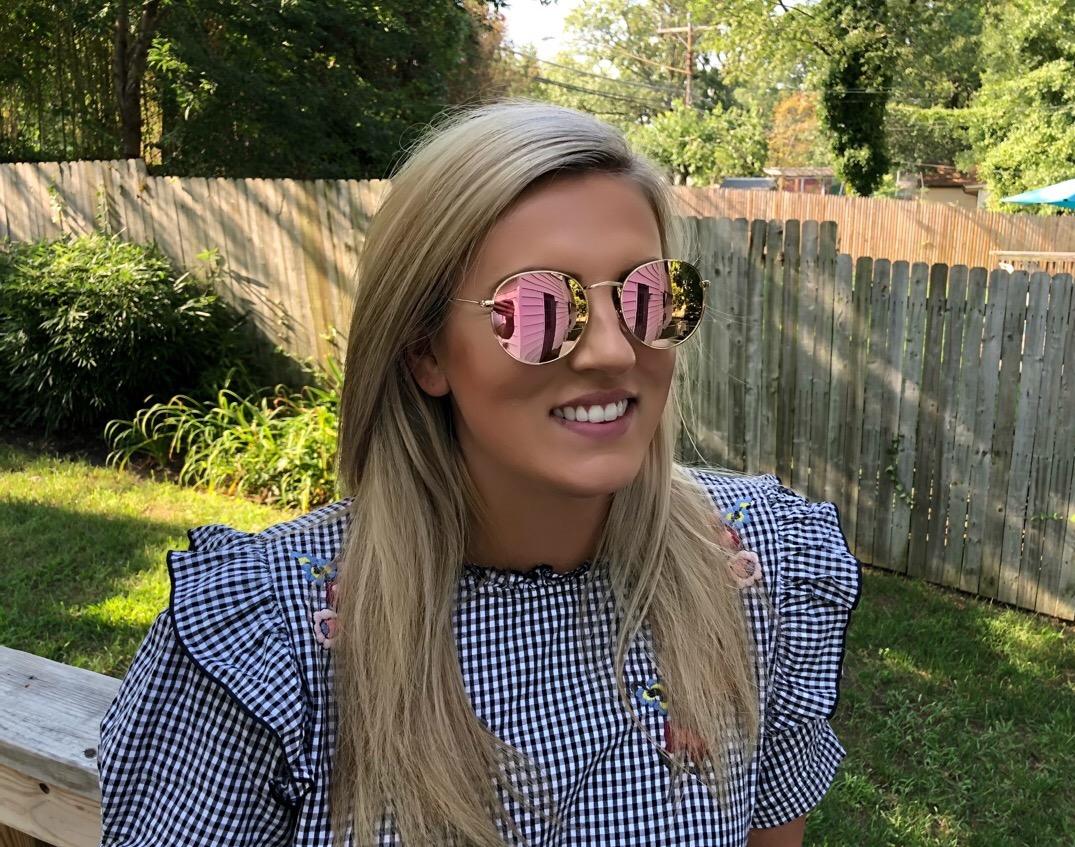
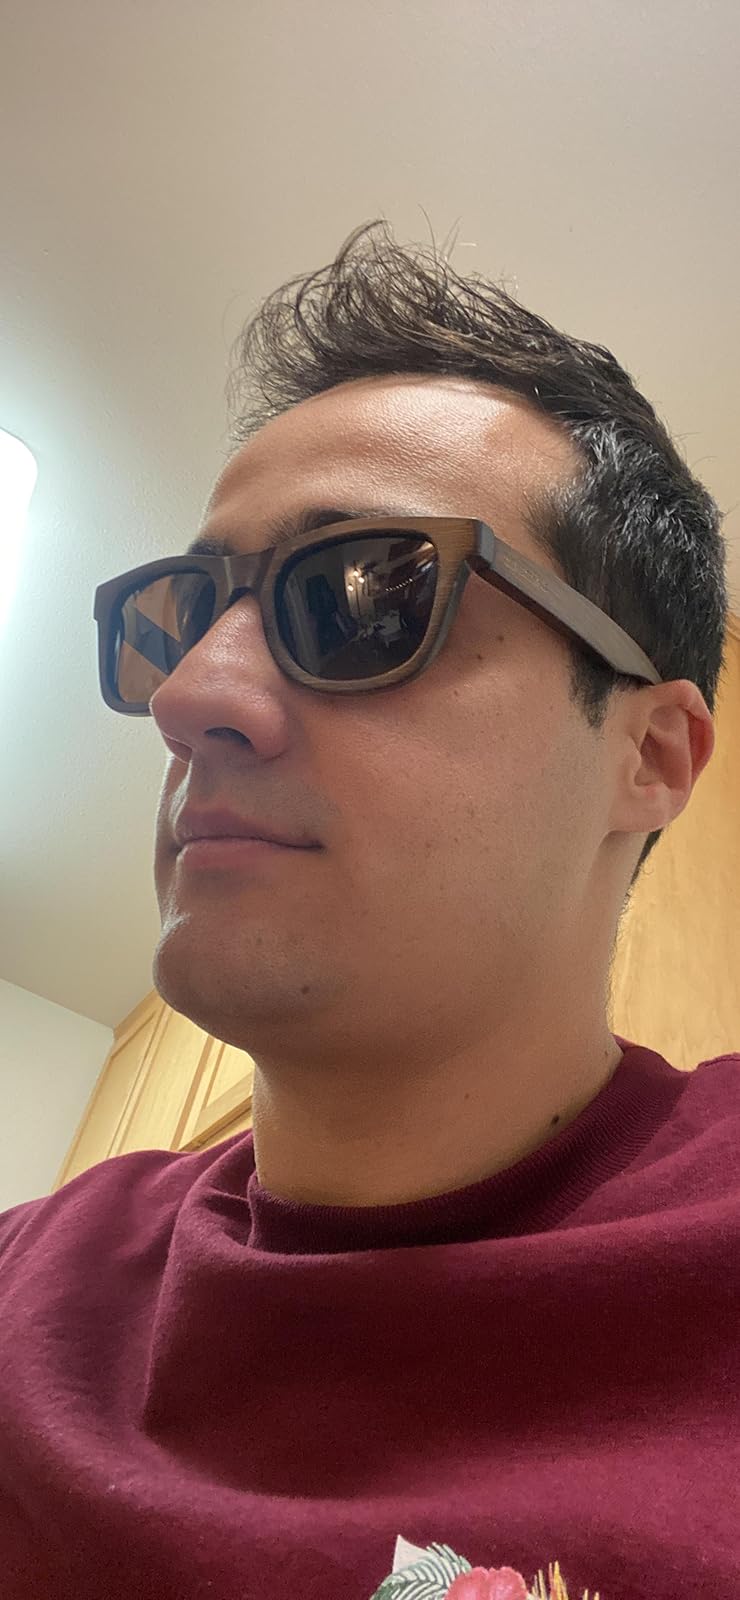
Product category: accessories_sunglasses
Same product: no